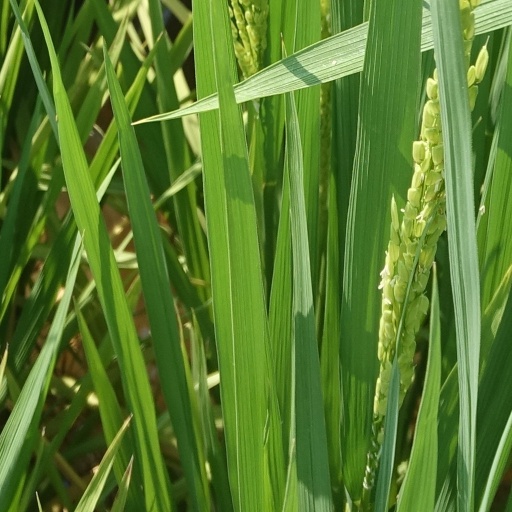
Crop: rice